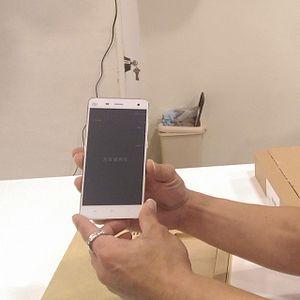
Prise en main du Xiaomi Mi 4
"Xiaomi Mi4 est un smartphone de la marque chinoise Xiaomi Tech. Il est présenté le 22 juillet 2014 et prévu pour le prix de 1 999 RMB pour la version 16 Go, et un prix de 2 499 RMB soit 370 € pour la version 64 Go, équipé d'un écran 1 920 x 1 080 de 5"" avec laminage complet et d'un processeur haut de gamme de chez Qualcomm.